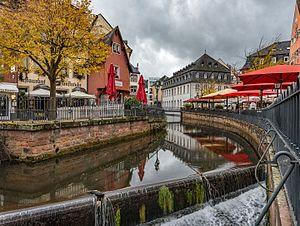
Sarrebourg, en allemand Saarburg, est une commune d'Allemagne, située à proximité de Trèves dans le Land de Rhénanie-Palatinat.